Payne's grey

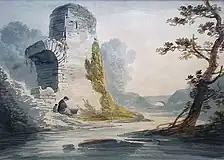

A significant number of William Payne's works include the shade. The shade is primarily used for atmospheric perspective to create the impression of distance. In Payne's work, it was primarily applied to the middle distance to produce the effect.